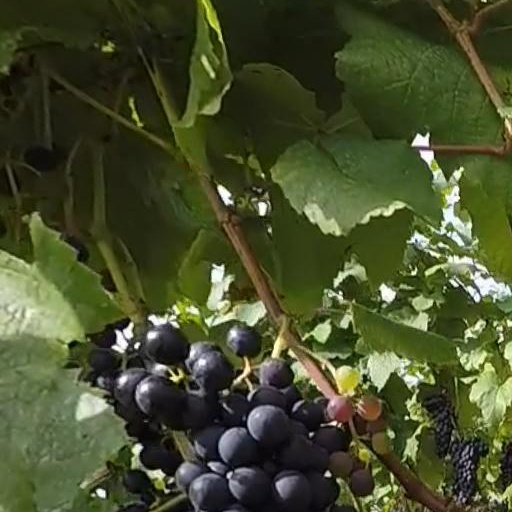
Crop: grape